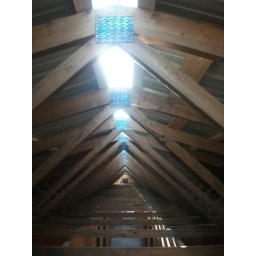
Project lift: An operation to move two wooden buildings from the Limerick Port tunnel site to Charleville Castle in Tullamore.